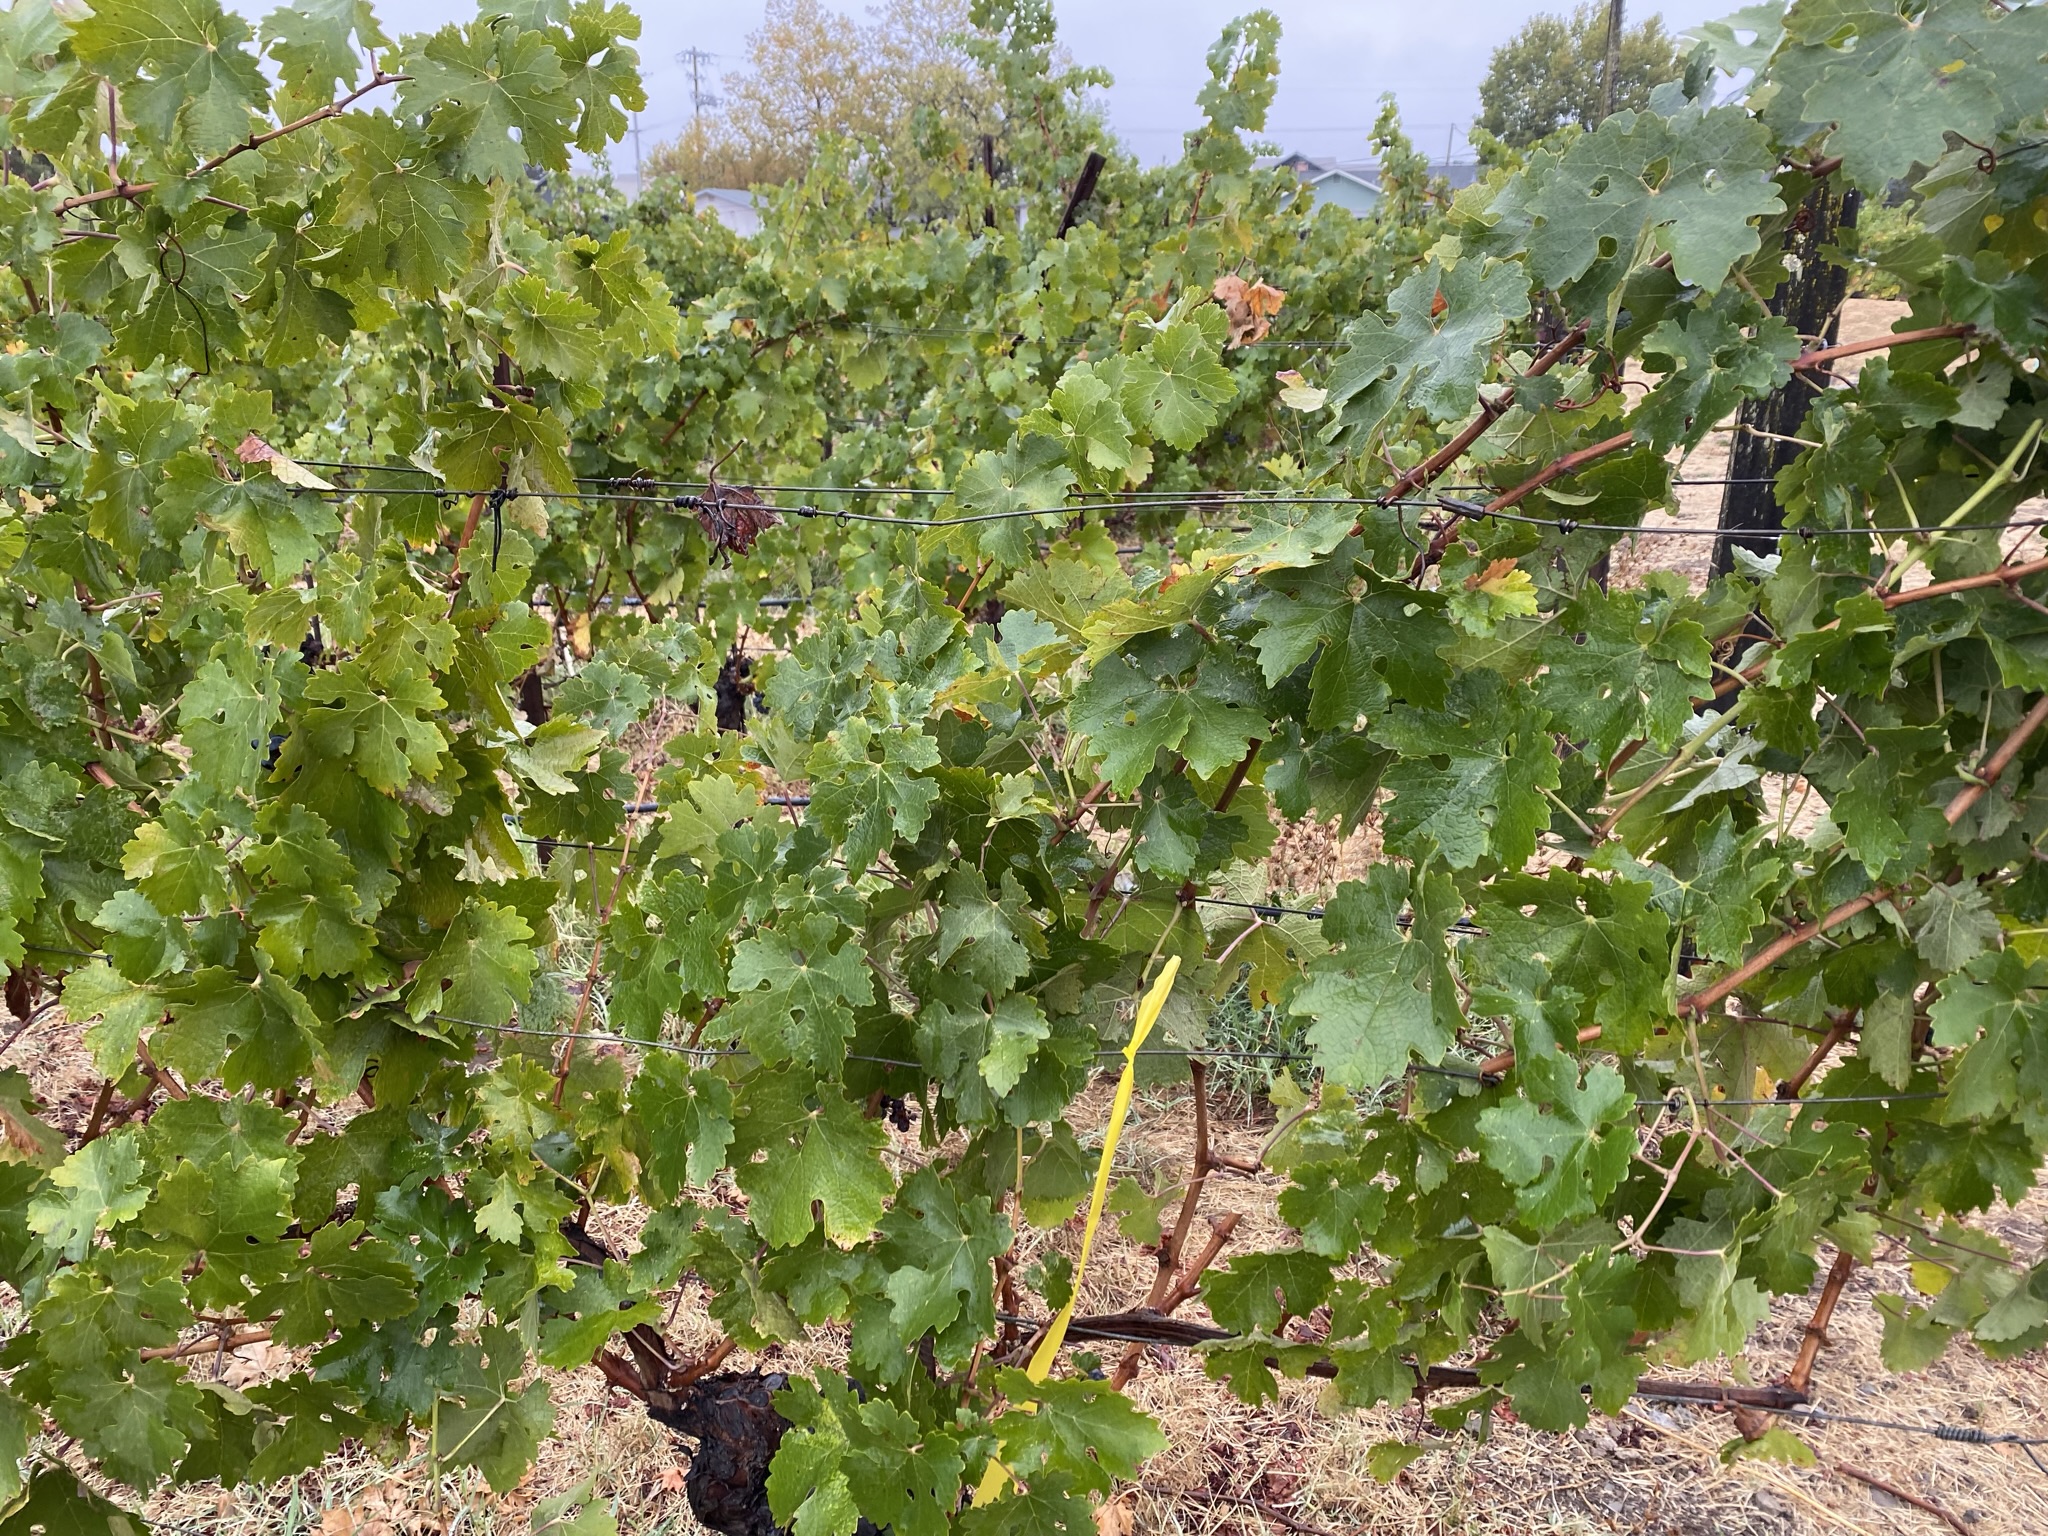
Label: No Virus